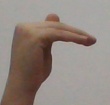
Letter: khaa